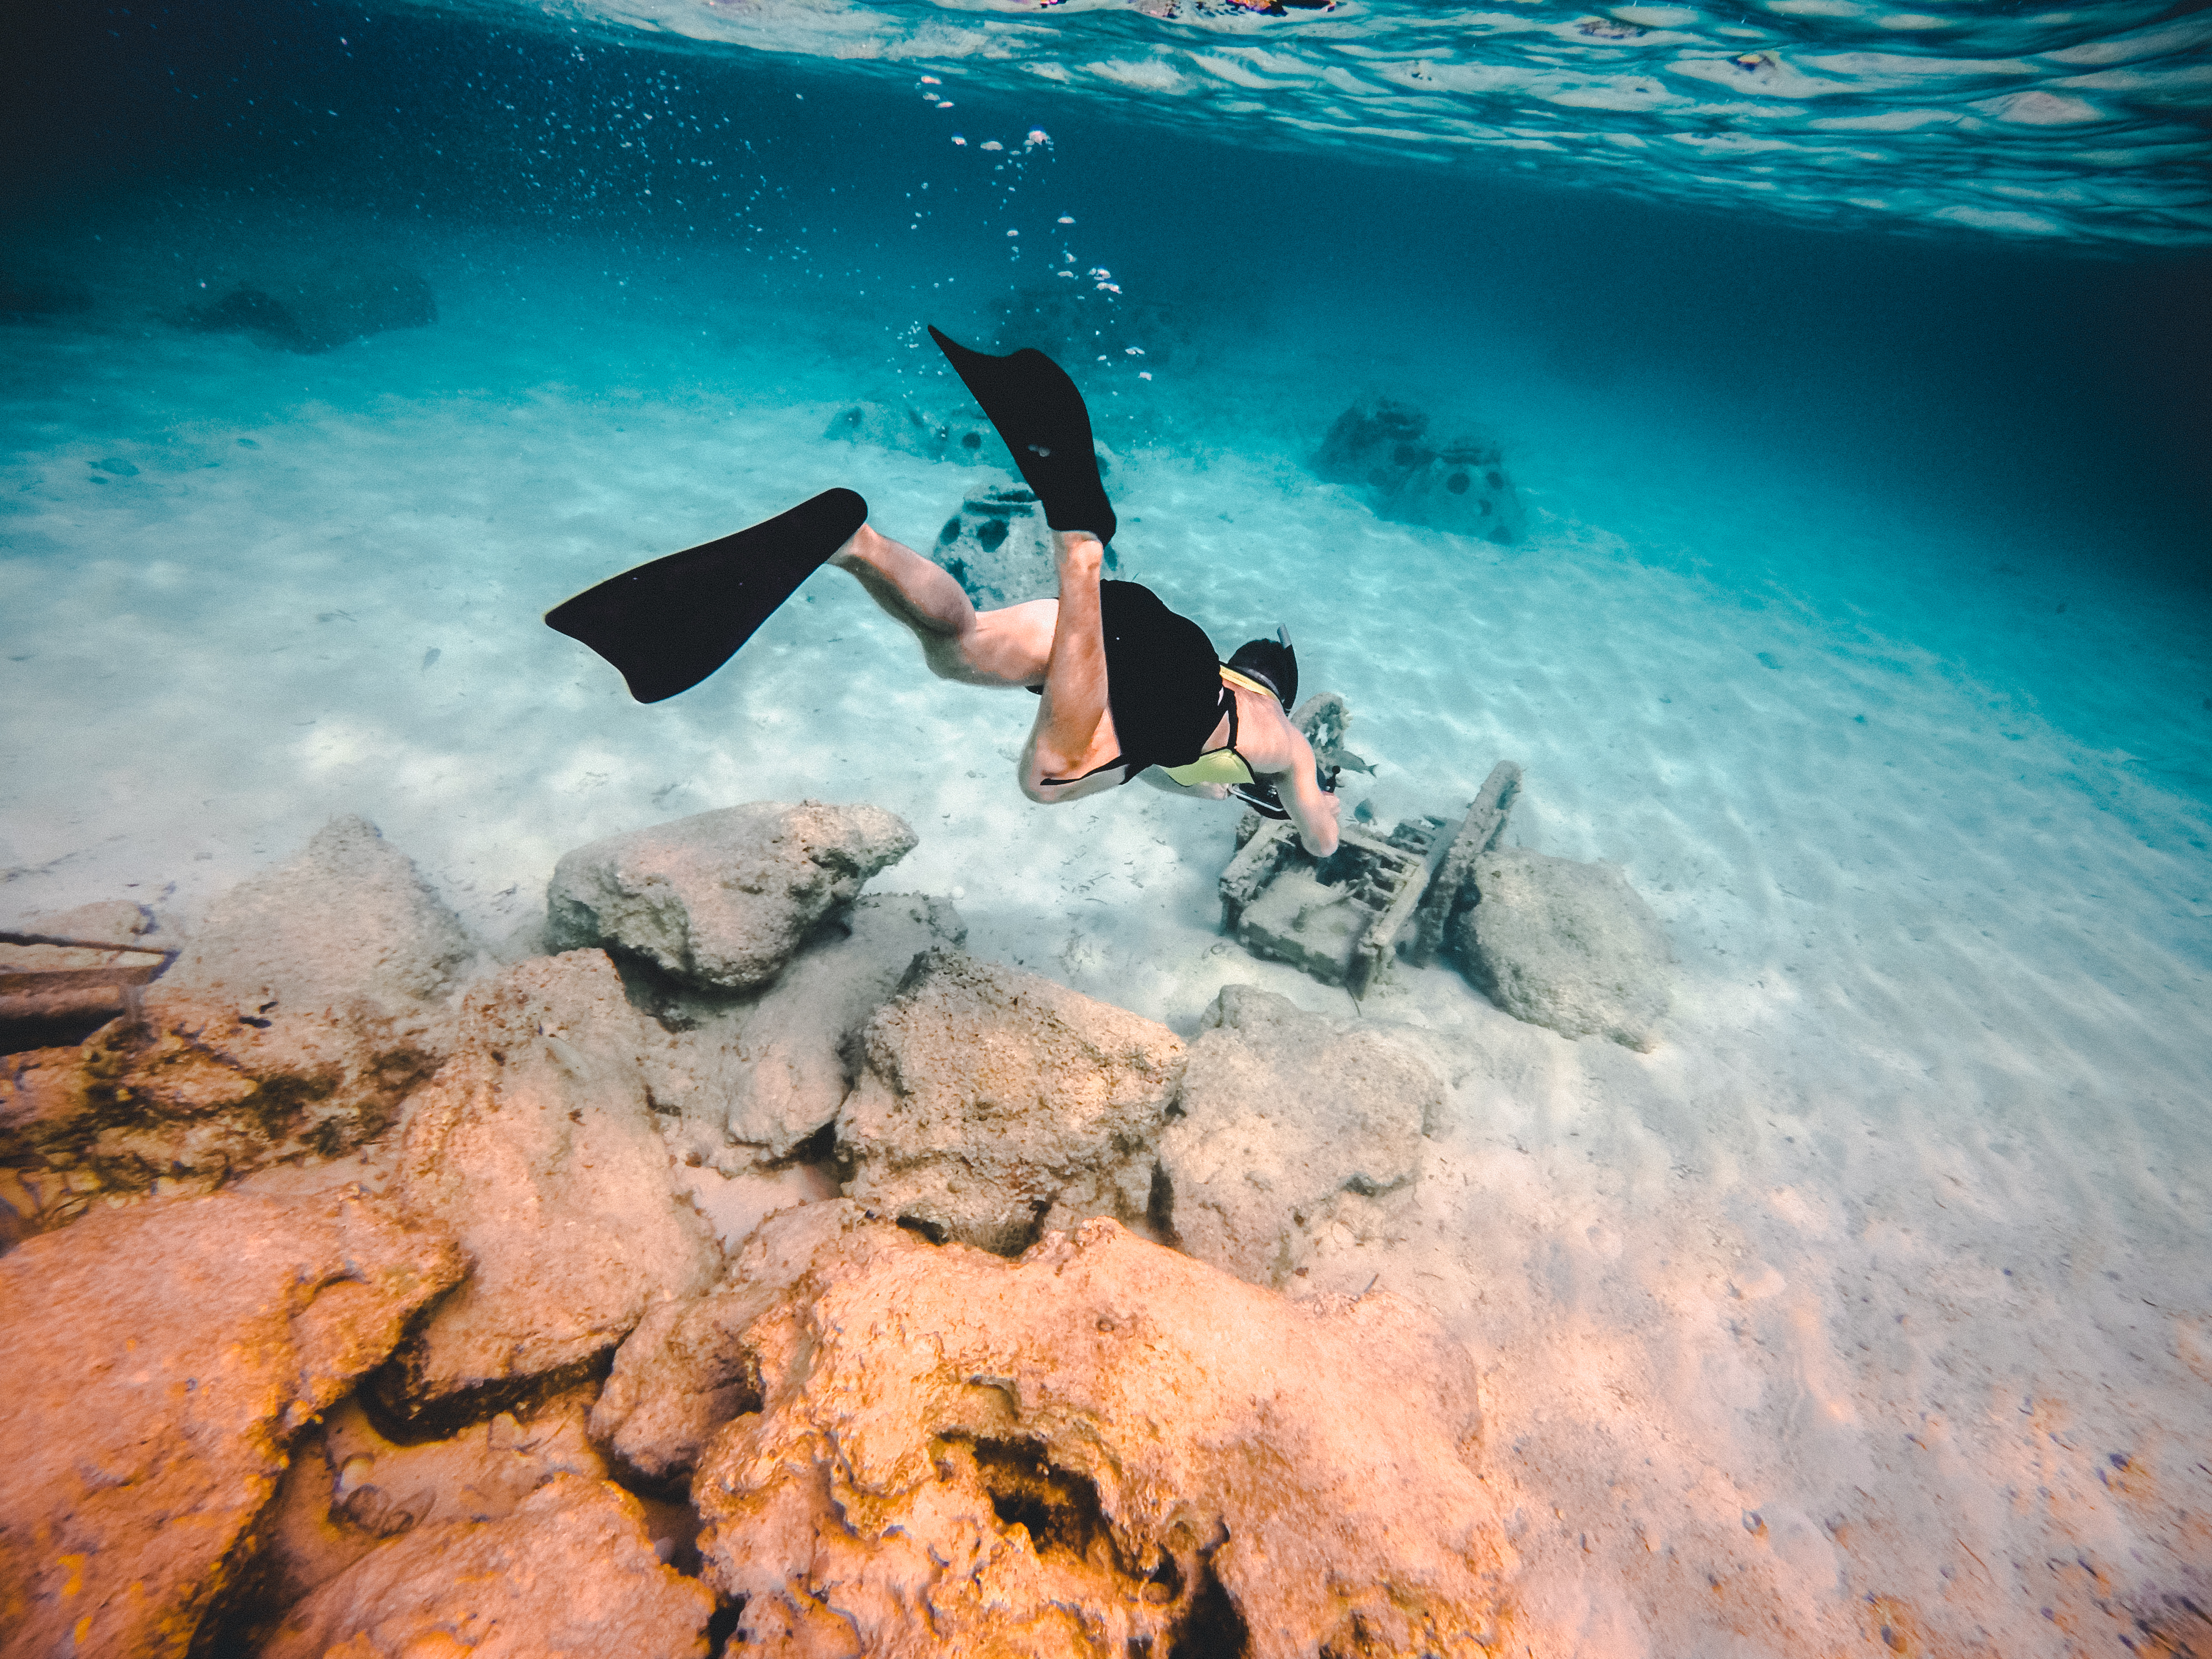
sea, water, ocean, wave, diving, underwater, extreme sport, swimming, diver, snorkel, sports, marine biology